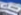
Number: 6